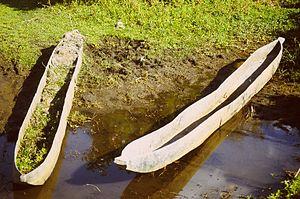
Canoés utilisés en saison des pluies par les populations rurales, ici en 2006, dans les zones humides de Bangweulu en saison sèche (Zambie)